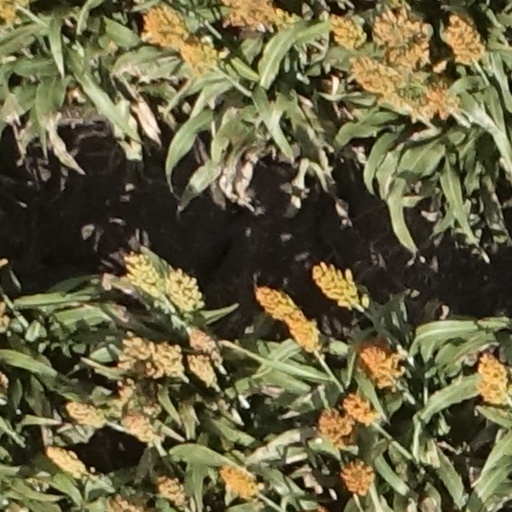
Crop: sorghum